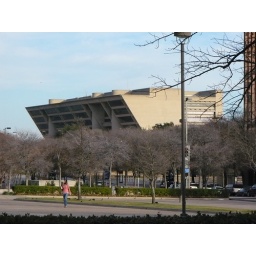
Views of downtown DallasThis building was the base to OCP headquaters in Robocop!